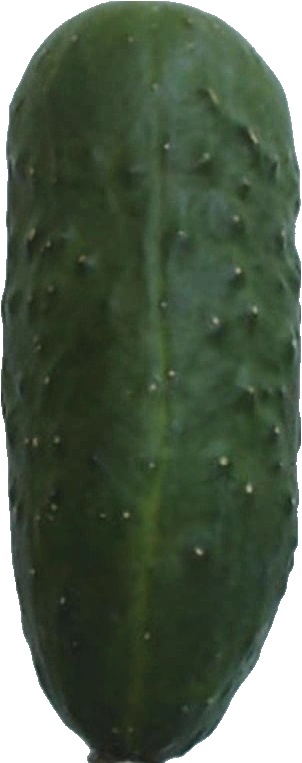
Label: cucumber_1